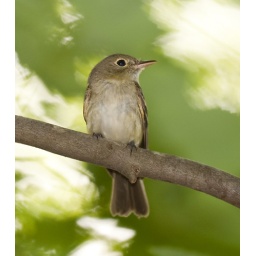
6/4/10 Backyard bird in the forest with Better Beamer.